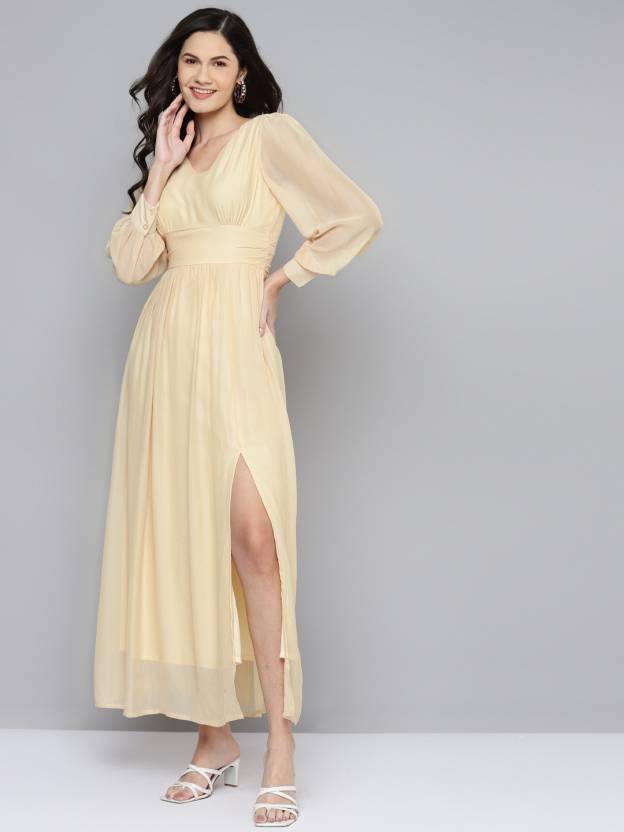
Product: Women Fit and Flare Beige Dress
Price: ₹924
Colors: Beige
Pattern: Solid
Description: Beige V-Neck Maxi Dress, in Georgette fabric, Poly Knit Lining, Full Length , Fit & Flare, Zipper Closure, Flared Hemline and features Deep Square Neck At Back